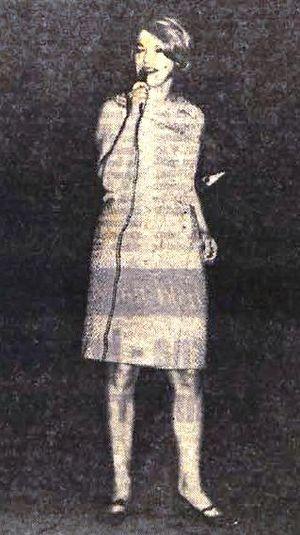
Majda Sepe était une actrice et une des chanteuses Slovènes les plus populaires de l’ancienne Yougoslavie.